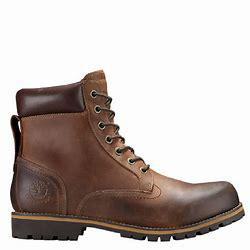
Brand: Timberland
Model: 6 Inch